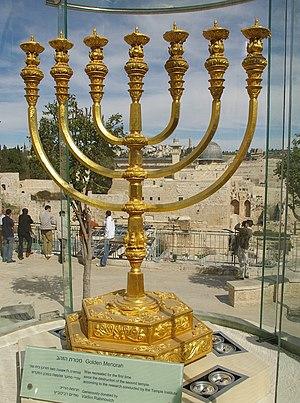
Une réplique de la Menorah du Temple de Jérusalem réalisée par l'Institut du Temple. Jusqu'en 2007, elle était exposée dans la partie couverte du Cardo, en face du café-restaurant qui s'appelle toujours ""Menorah"" עברית: מנורת הזהב המשוחזרת מוצבת ברובע היהודי לפני הירידה לכותל המערבי"